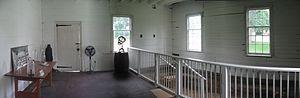
Vue panoramique de l'extrémité nord du laboratoire de la Joseph Priestley House à Northumberland en Pennsylvanie, États-Unis
La Joseph Priestley House est la demeure américaine du théologien, prêtre dissident, philosophe naturel, pédagogue et théoricien de la politique du XVIIIᵉ siècle, le britannique Joseph Priestley. Il y vécut de 1798, jusqu'à sa mort en 1804. Située à Northumberland, dans une région rurale de Pennsylvanie, la maison, conçue par son épouse Mary Priestley, en style géorgien et avec quelques accents fédéralistes, est aujourd'hui un musée consacré à son célèbre propriétaire.